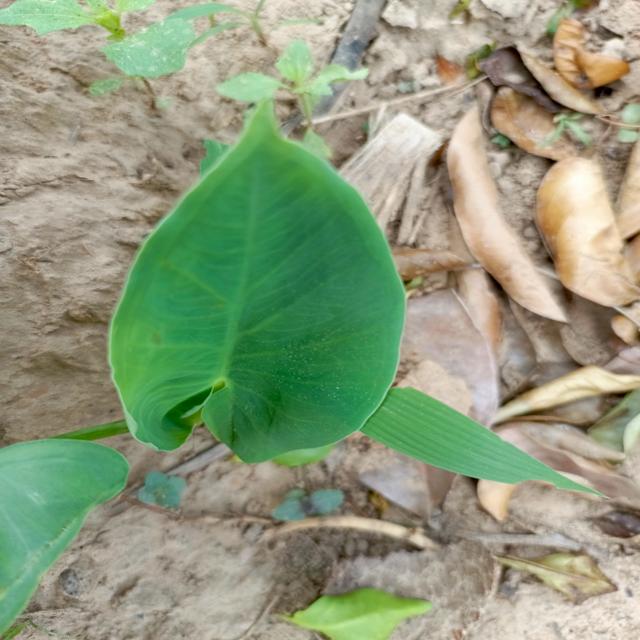
Label: Healthy